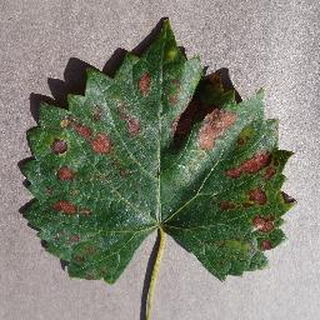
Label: grape_esca_black_measles